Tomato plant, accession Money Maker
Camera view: vertical (180 deg); turntable rotation: 30 degrees
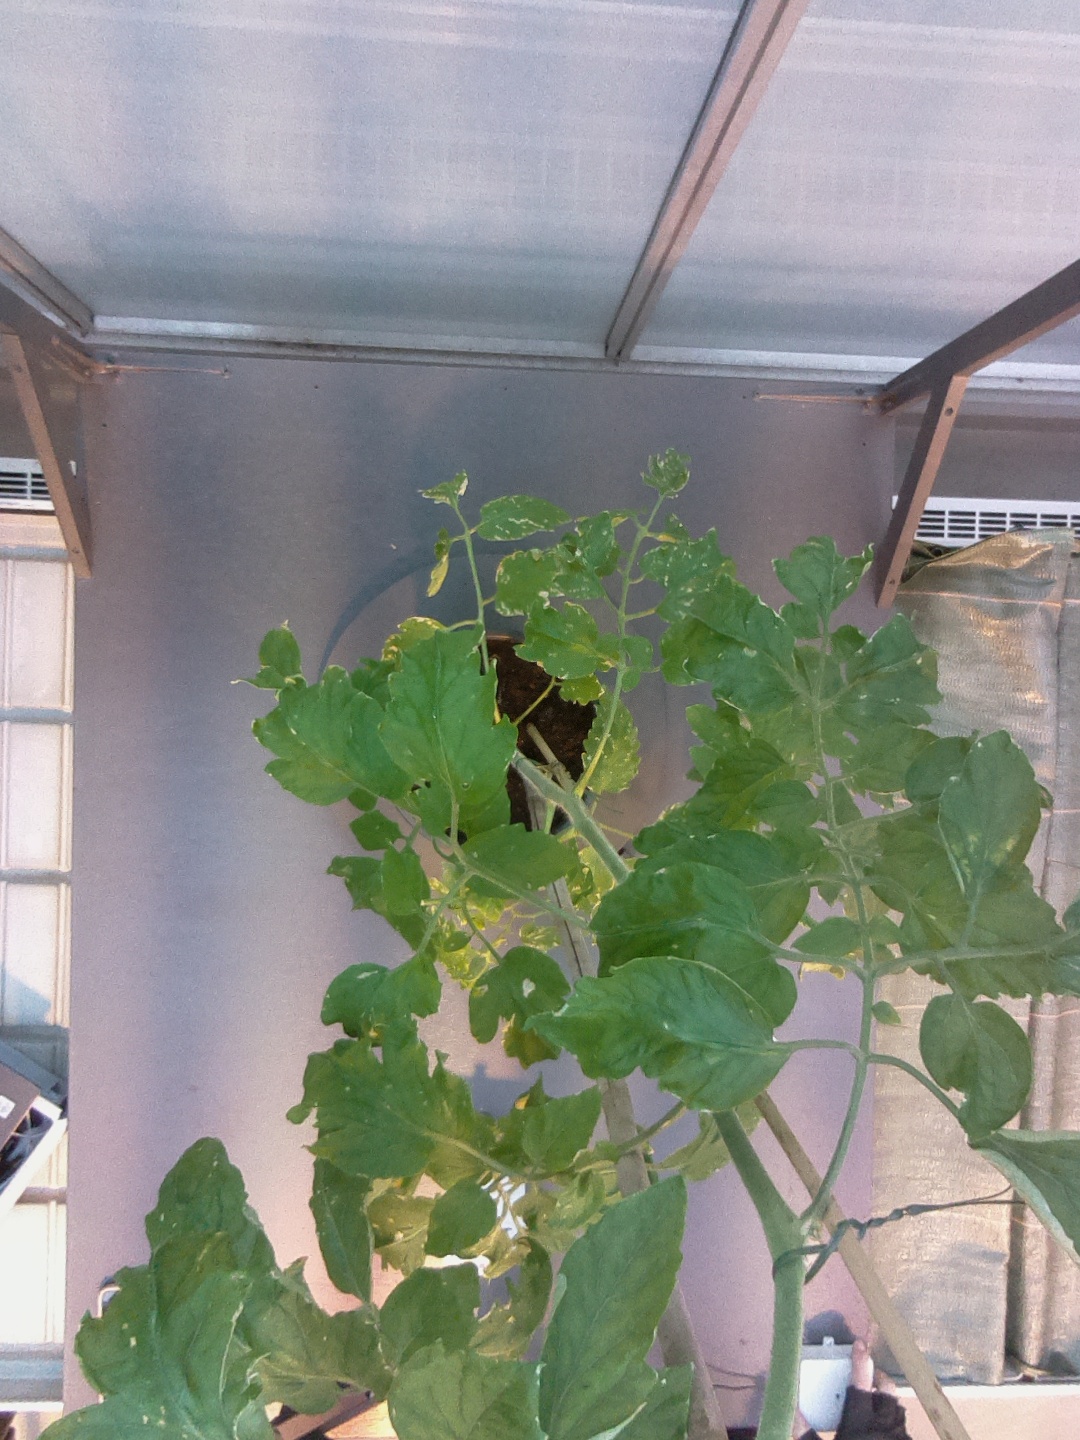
BBCH growth stage 75: 50%-60% of final fruit size